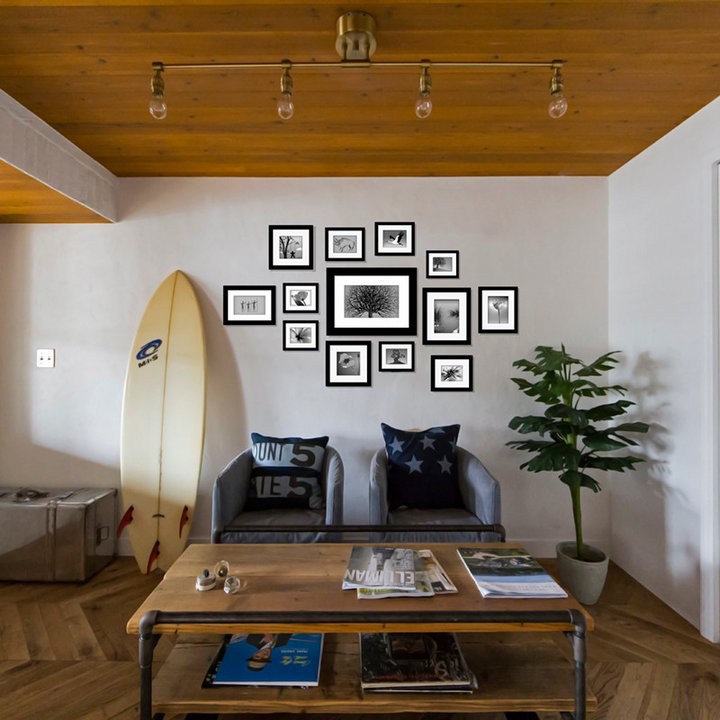
Style: Industrial